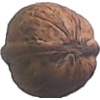
Label: walnut